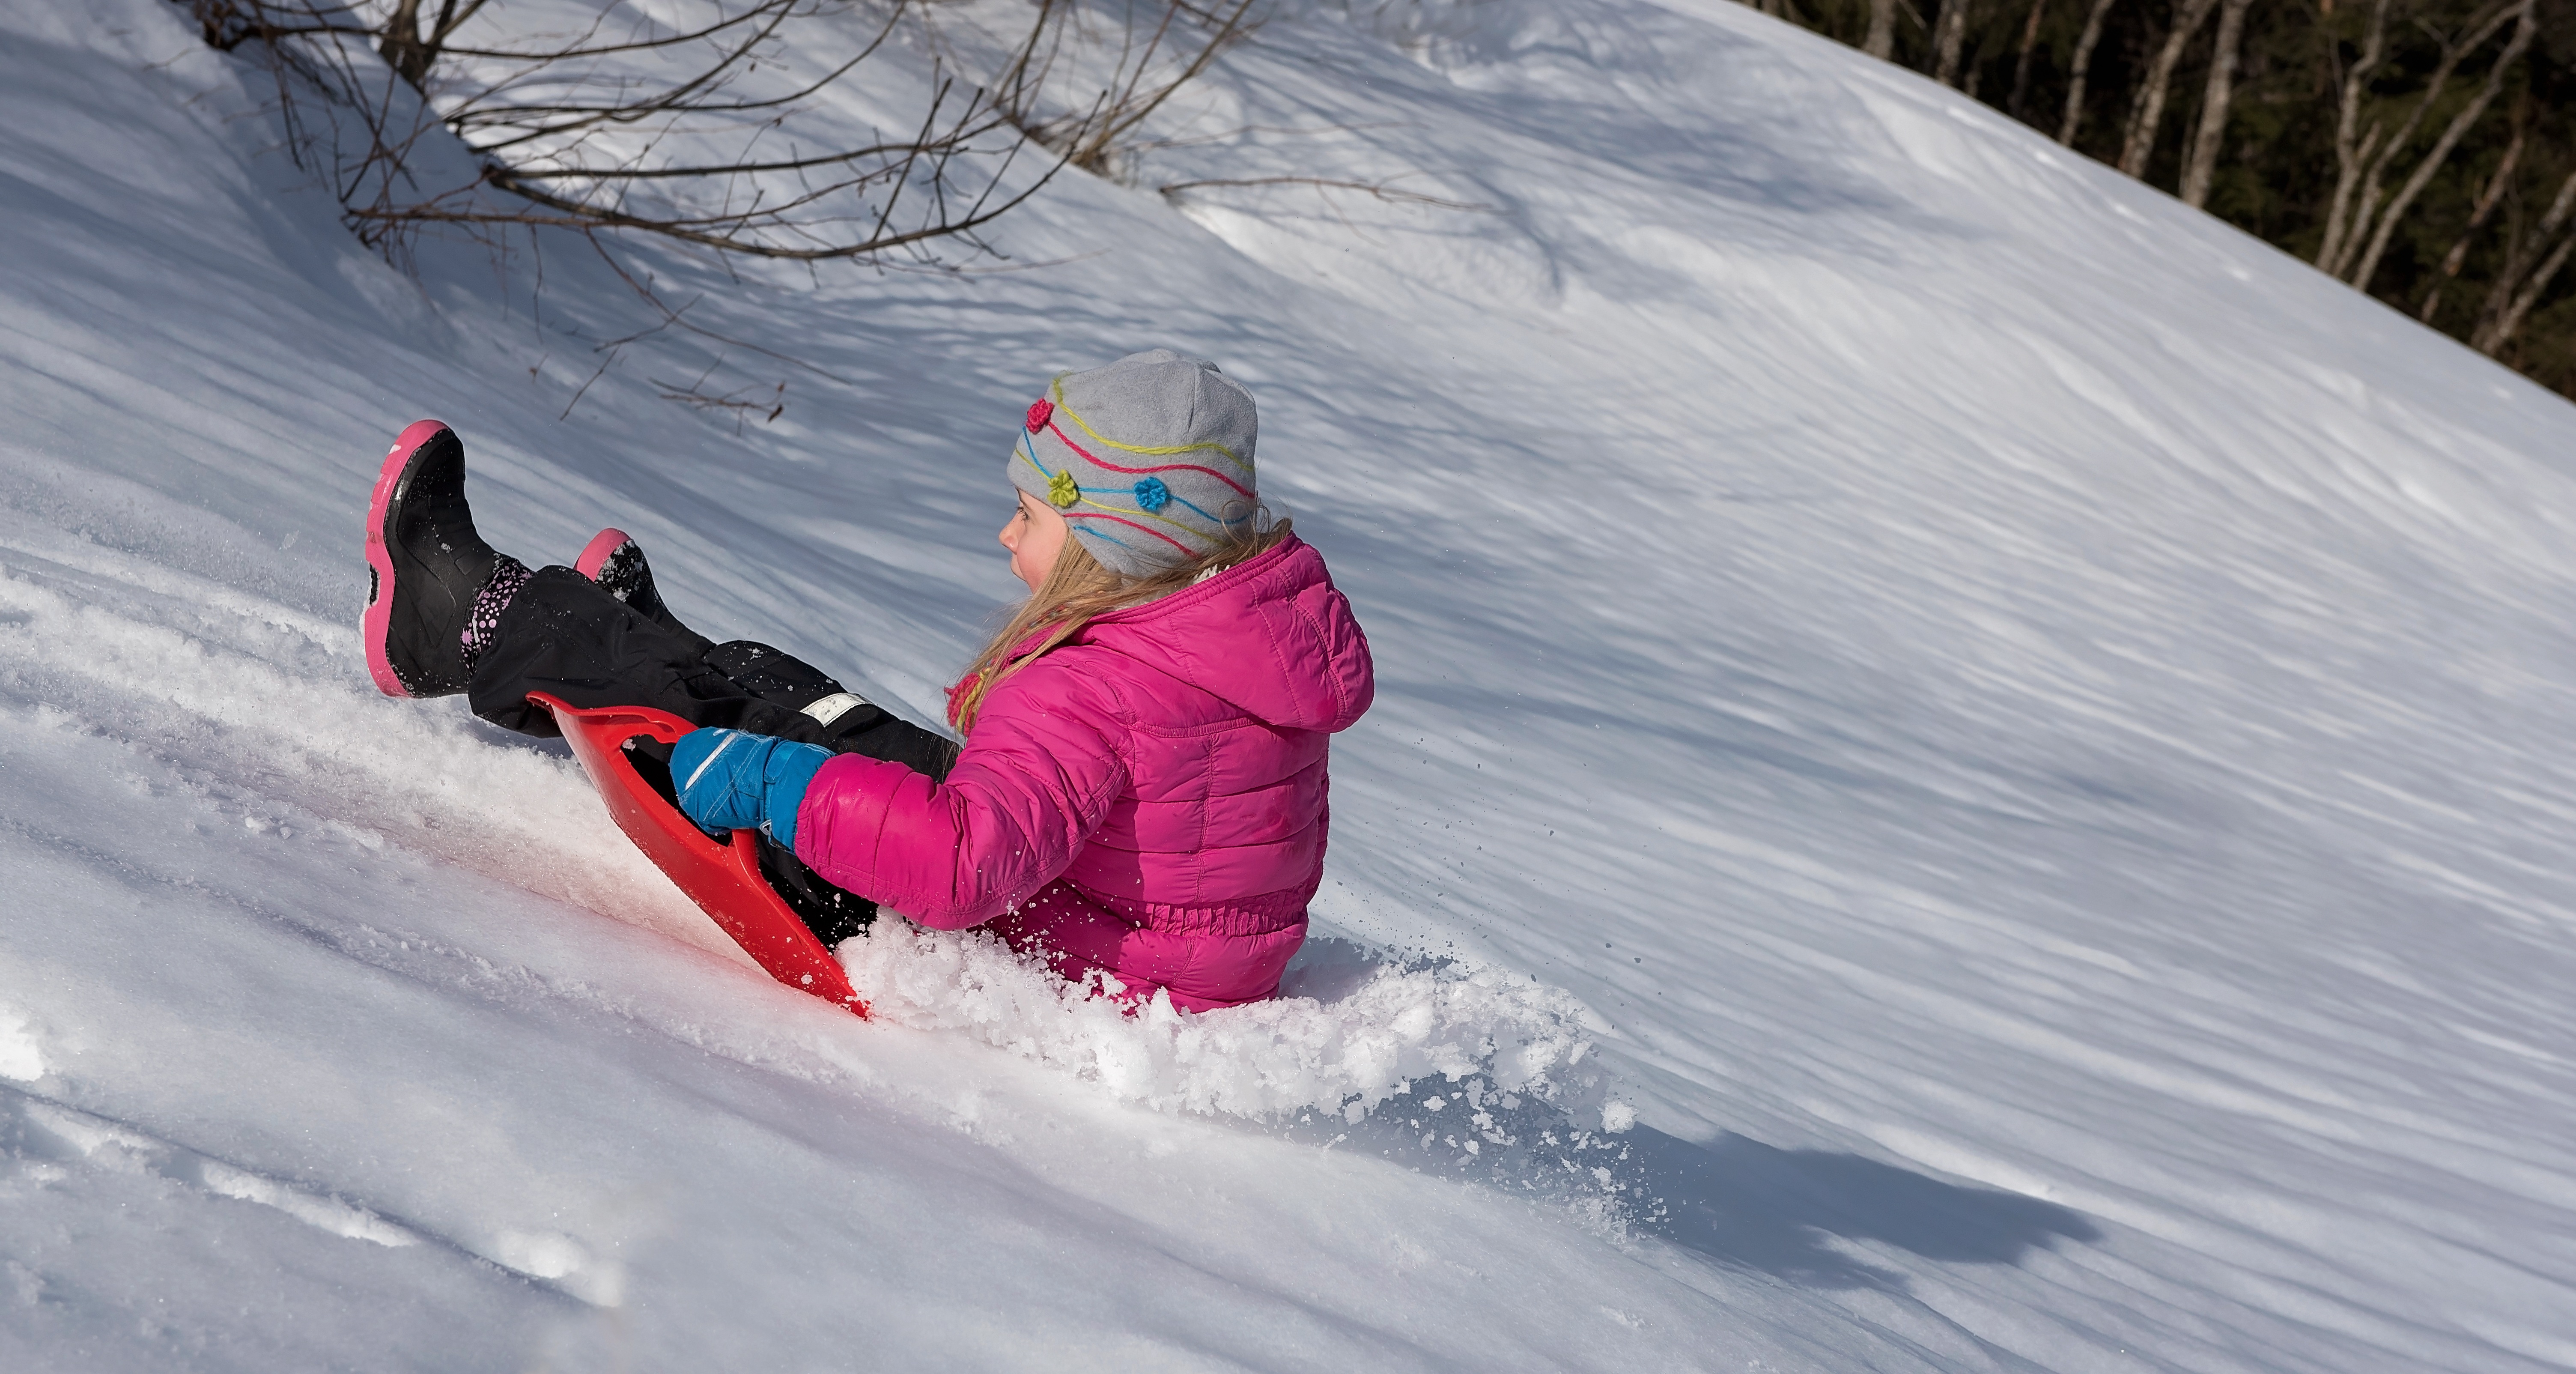
snow, winter, girl, weather, child, snowboard, extreme sport, season, sports equipment, winter sport, fun, sports, downhill, footwear, down, bob, piste, nice weather, in motion, slip, in action, ride on, winter fun, geological phenomenon